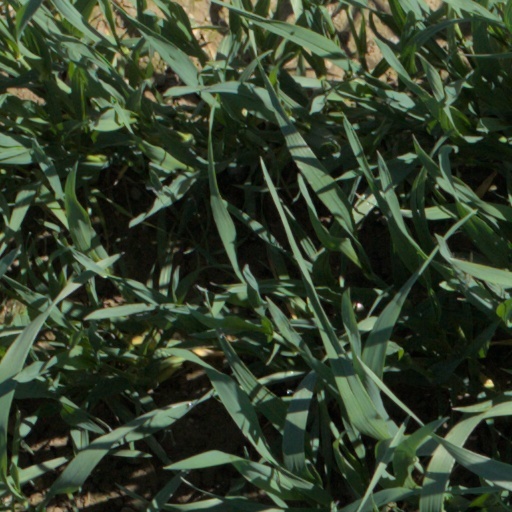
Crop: wheat